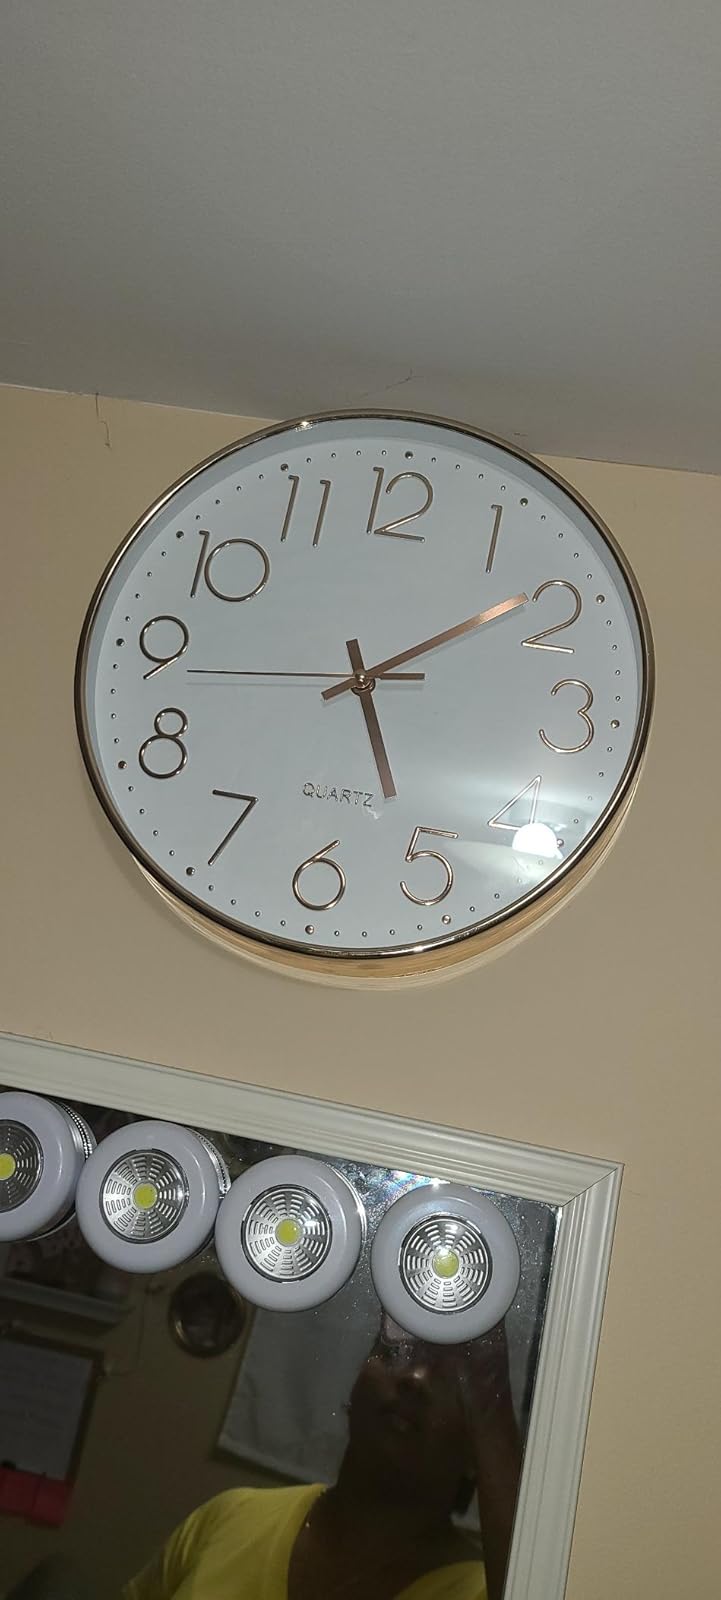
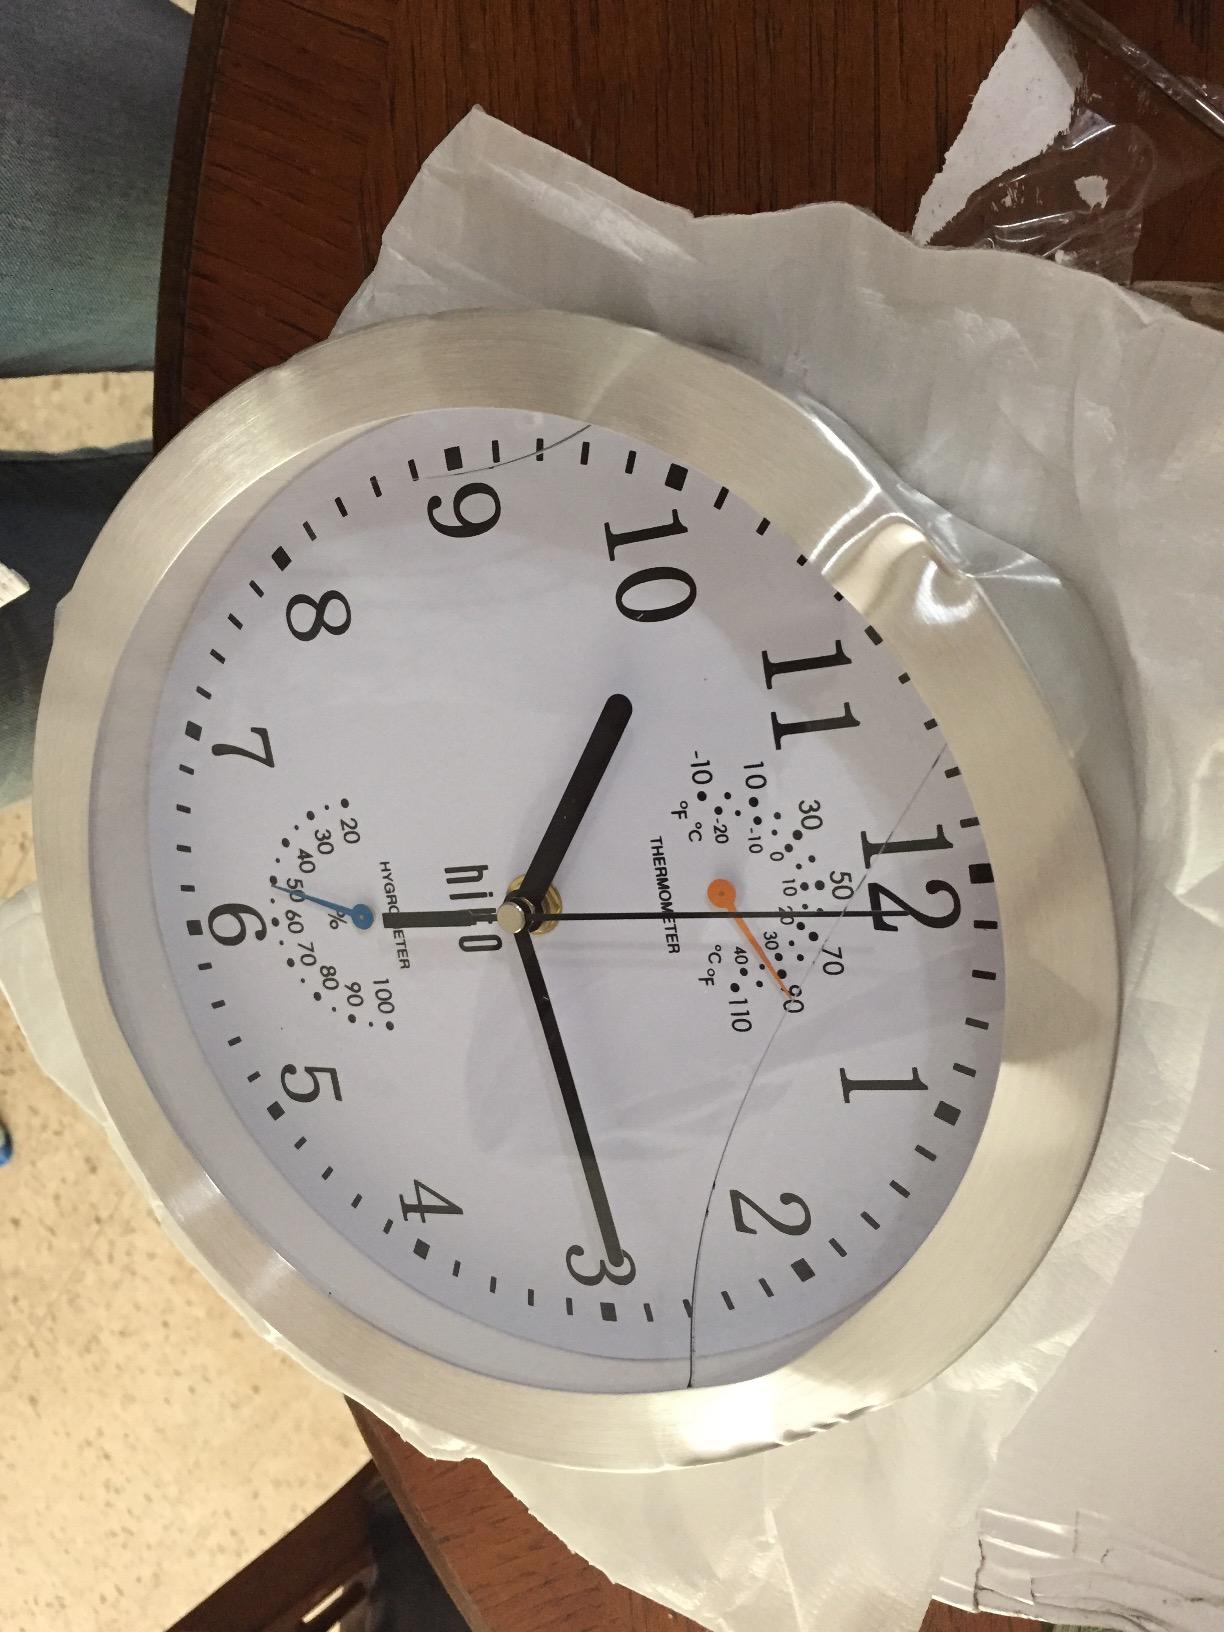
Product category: clock
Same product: no